John J. McCloy

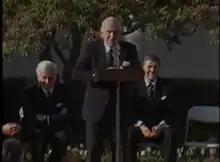
John McCloy accepts an award for an honorary citizen of Berlin as President von Weizsacker and President Ronald Reagan look on.

From 1966 to 1968, he was Honorary Chairman of the Paris-based Atlantic Institute.